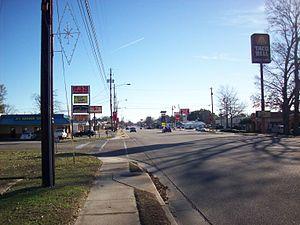
La ville américaine de Daleville est située dans le comté de Dale, dans l’État de l’Alabama. Lors du recensement de 2010, sa population s’élevait à 5 295 habitants.